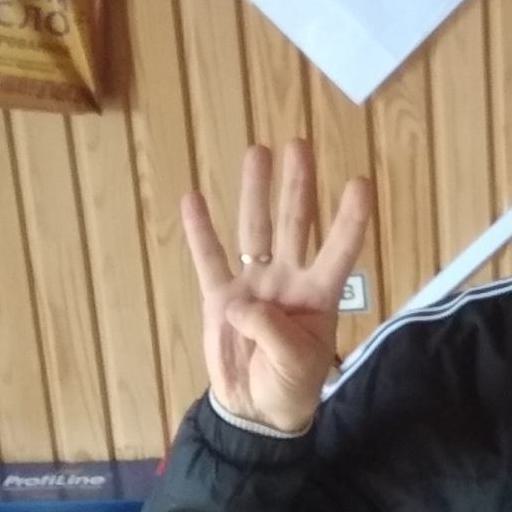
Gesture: four